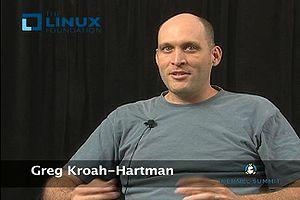
Greg Kroah-Hartman au sommet des développeurs du noyau Linux 2008 à Portland, Oregon